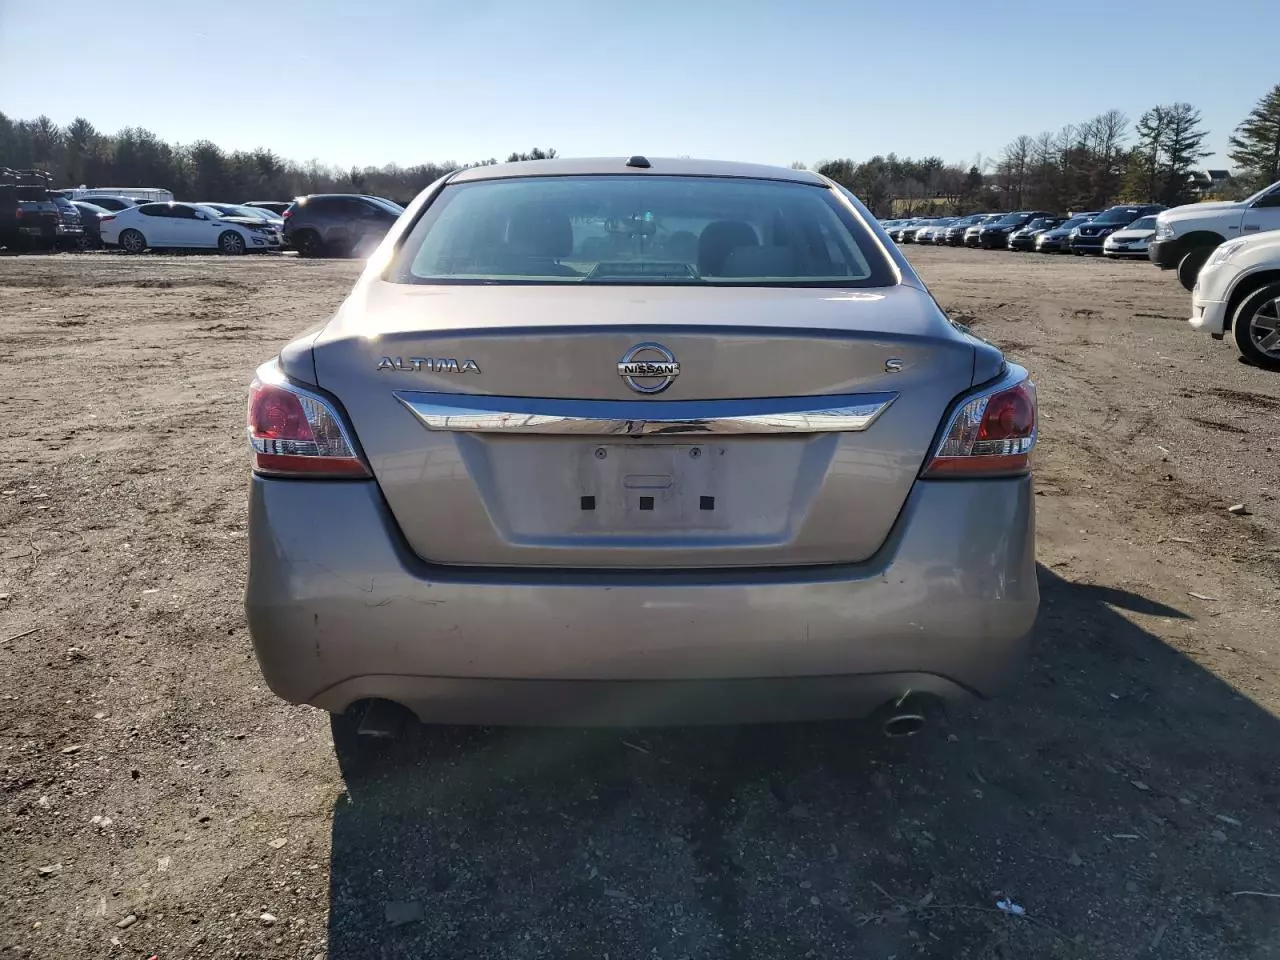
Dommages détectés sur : malle, plaque d'immatriculation arrière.
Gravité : majeur